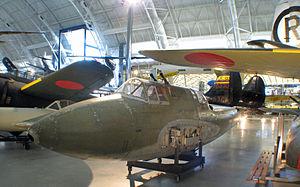
Conçu initialement comme un chasseur bimoteur d’escorte à long rayon d’action, après une gestation longue et difficile, le Kawasaki Ki-45 s'avéra rapidement inadapté à cette mission et c’est dans son rôle de chasseur de nuit qu’il s’avèrera le plus utile. Ses performances correctes à haute altitude et sa capacité à emporter un armement puissant et efficace en firent un adversaire sérieux des bombardiers jusqu’à l’apparition des chasseurs d’escorte américains P-51 au-dessus du Japon. Employé comme appareil de lutte navale, d’attaque au sol, chasseur de nuit, puis comme appareil suicide contre les B-29, les utilisations de cet avion finalement très réussi furent variées.